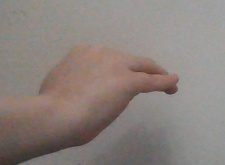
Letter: haa